RMS Andes (1939)

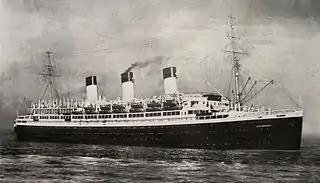
The German liner , launched in 1927, outperformed RMSP's and

"Compagnie de navigation Sud-Atlantique" had two liners on the route, "Lutetia" (1913) and "Massilia" (1920), that were smaller and older but at could offer a passage that was quicker by several days. "Hamburg Südamerikanische Dampfschifffahrts-Gesellschaft" ("Hamburg South America Steamship Company") also competed on the route with the , . In 1927 Hamburg Süd strengthened its competition by introducing the liner , which not only matched the speed of the French ships but at also became the largest ship on the route between Europe and South America.